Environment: real
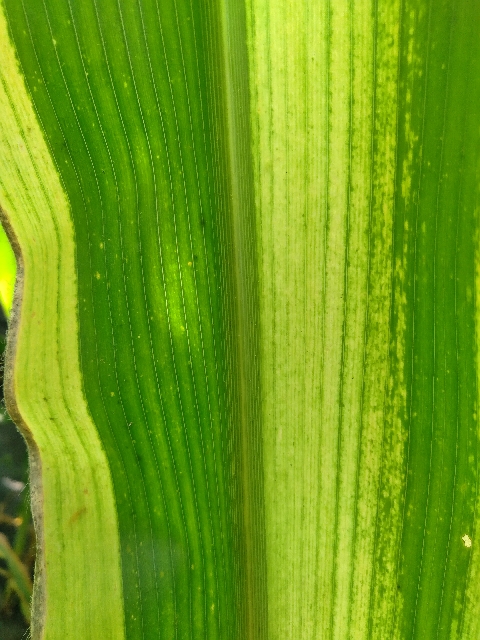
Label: lethal_necrosis